Elizabeth David bibliography

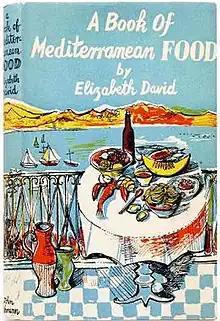
book dust jacket showing Mediterranean scene

David's first book, "A Book of Mediterranean Food", frequently referred to by the abbreviated title of "Mediterranean Food", was published by John Lehmann in 1950, only a year after David's first articles had started appearing in British periodicals. The original typescript of the book consisted almost entirely of reused versions of her recent articles. It was submitted to and turned down by a series of publishers, one of whom told her that it needed something more than just the bare recipes. David took note, and wrote some linking text, interspersing her own brief prose with relevant excerpts from a wide range of authors known for their writings about the Mediterranean. They included Norman Douglas, Lawrence Durrell, Gertrude Stein, D. H. Lawrence, Osbert Sitwell, Compton Mackenzie, Arnold Bennett, Henry James and Théophile Gautier.